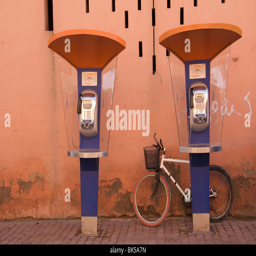
public telephone booths in front of a wall